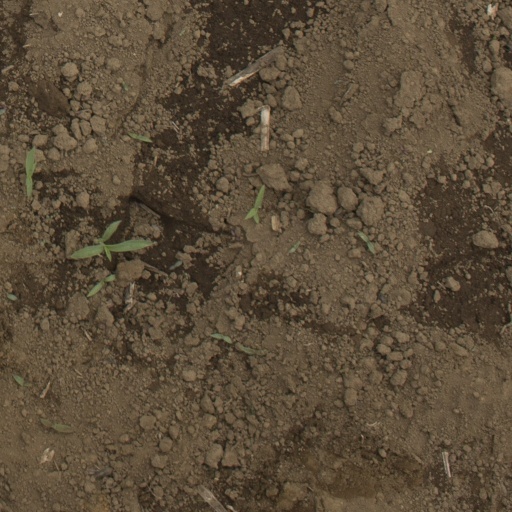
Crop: Jerusalem artichoke